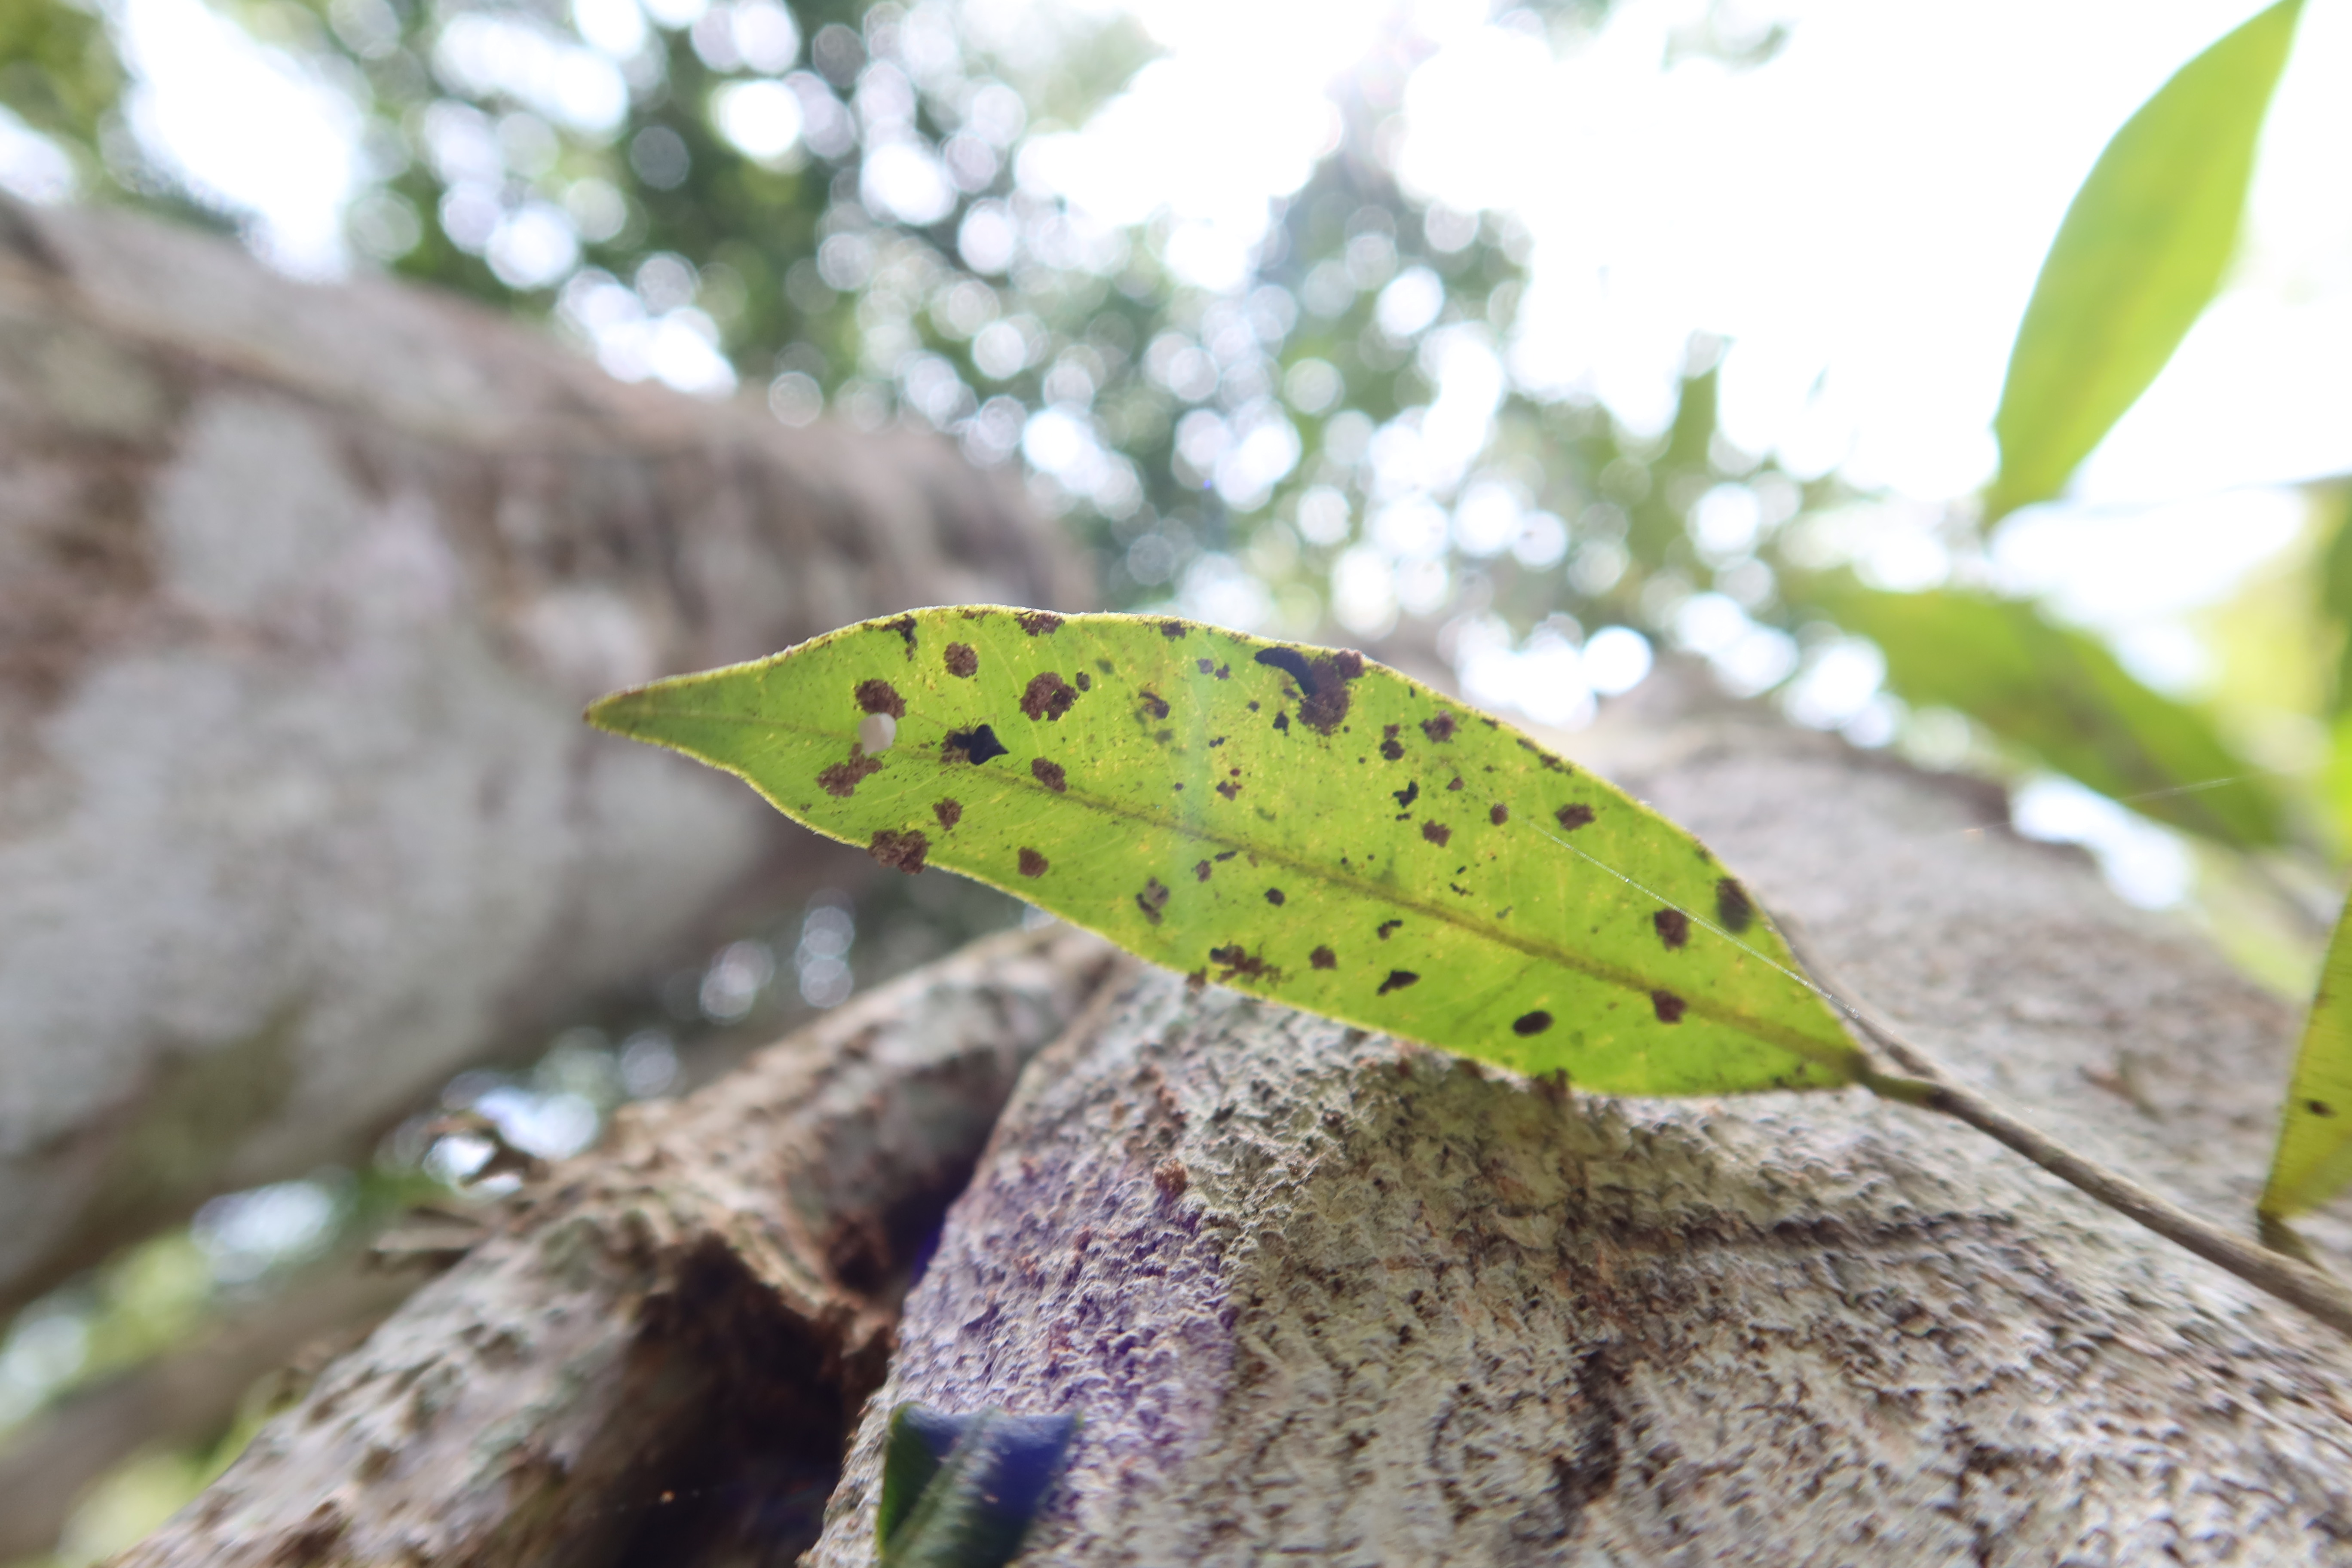
Label: Brown clumps